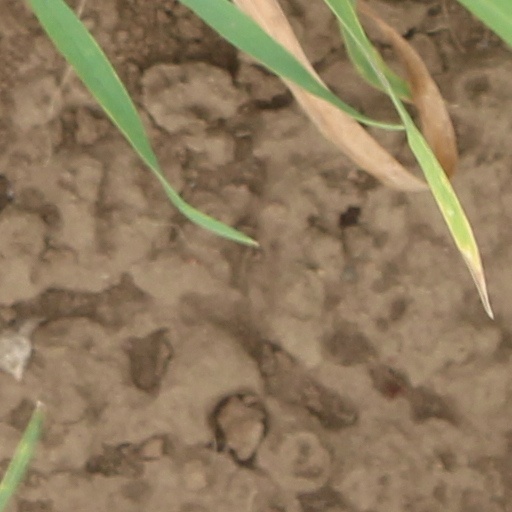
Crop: wheat